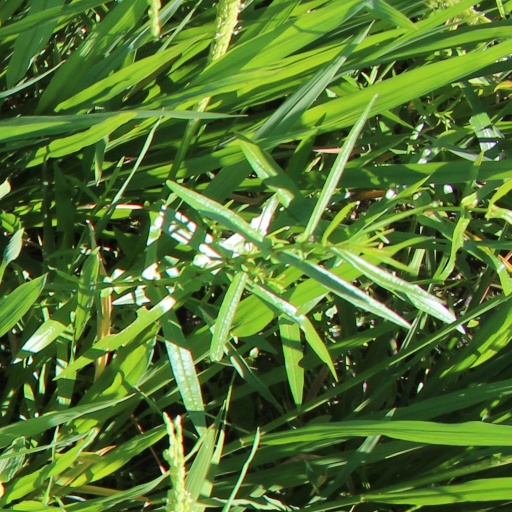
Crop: rice